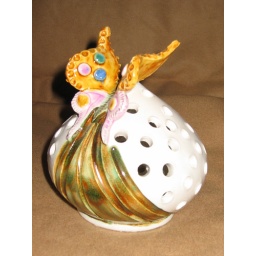
Hand thrown lantern in white and green effect with butterfly decoration, on glazed effect glazes. (18 cm)